India at the 2020 Summer Olympics

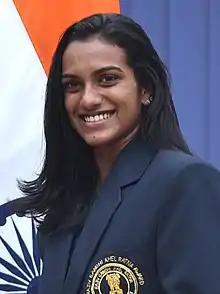
Portrait of P.V.Sindhu

As per World Archery, each National Olympic Committee (NOC) could enter a maximum of six competitors with three per gender. NOCs that qualified teams were also allowed to have each member compete in the individual event with the remaining spots filled by individual qualification tournaments.